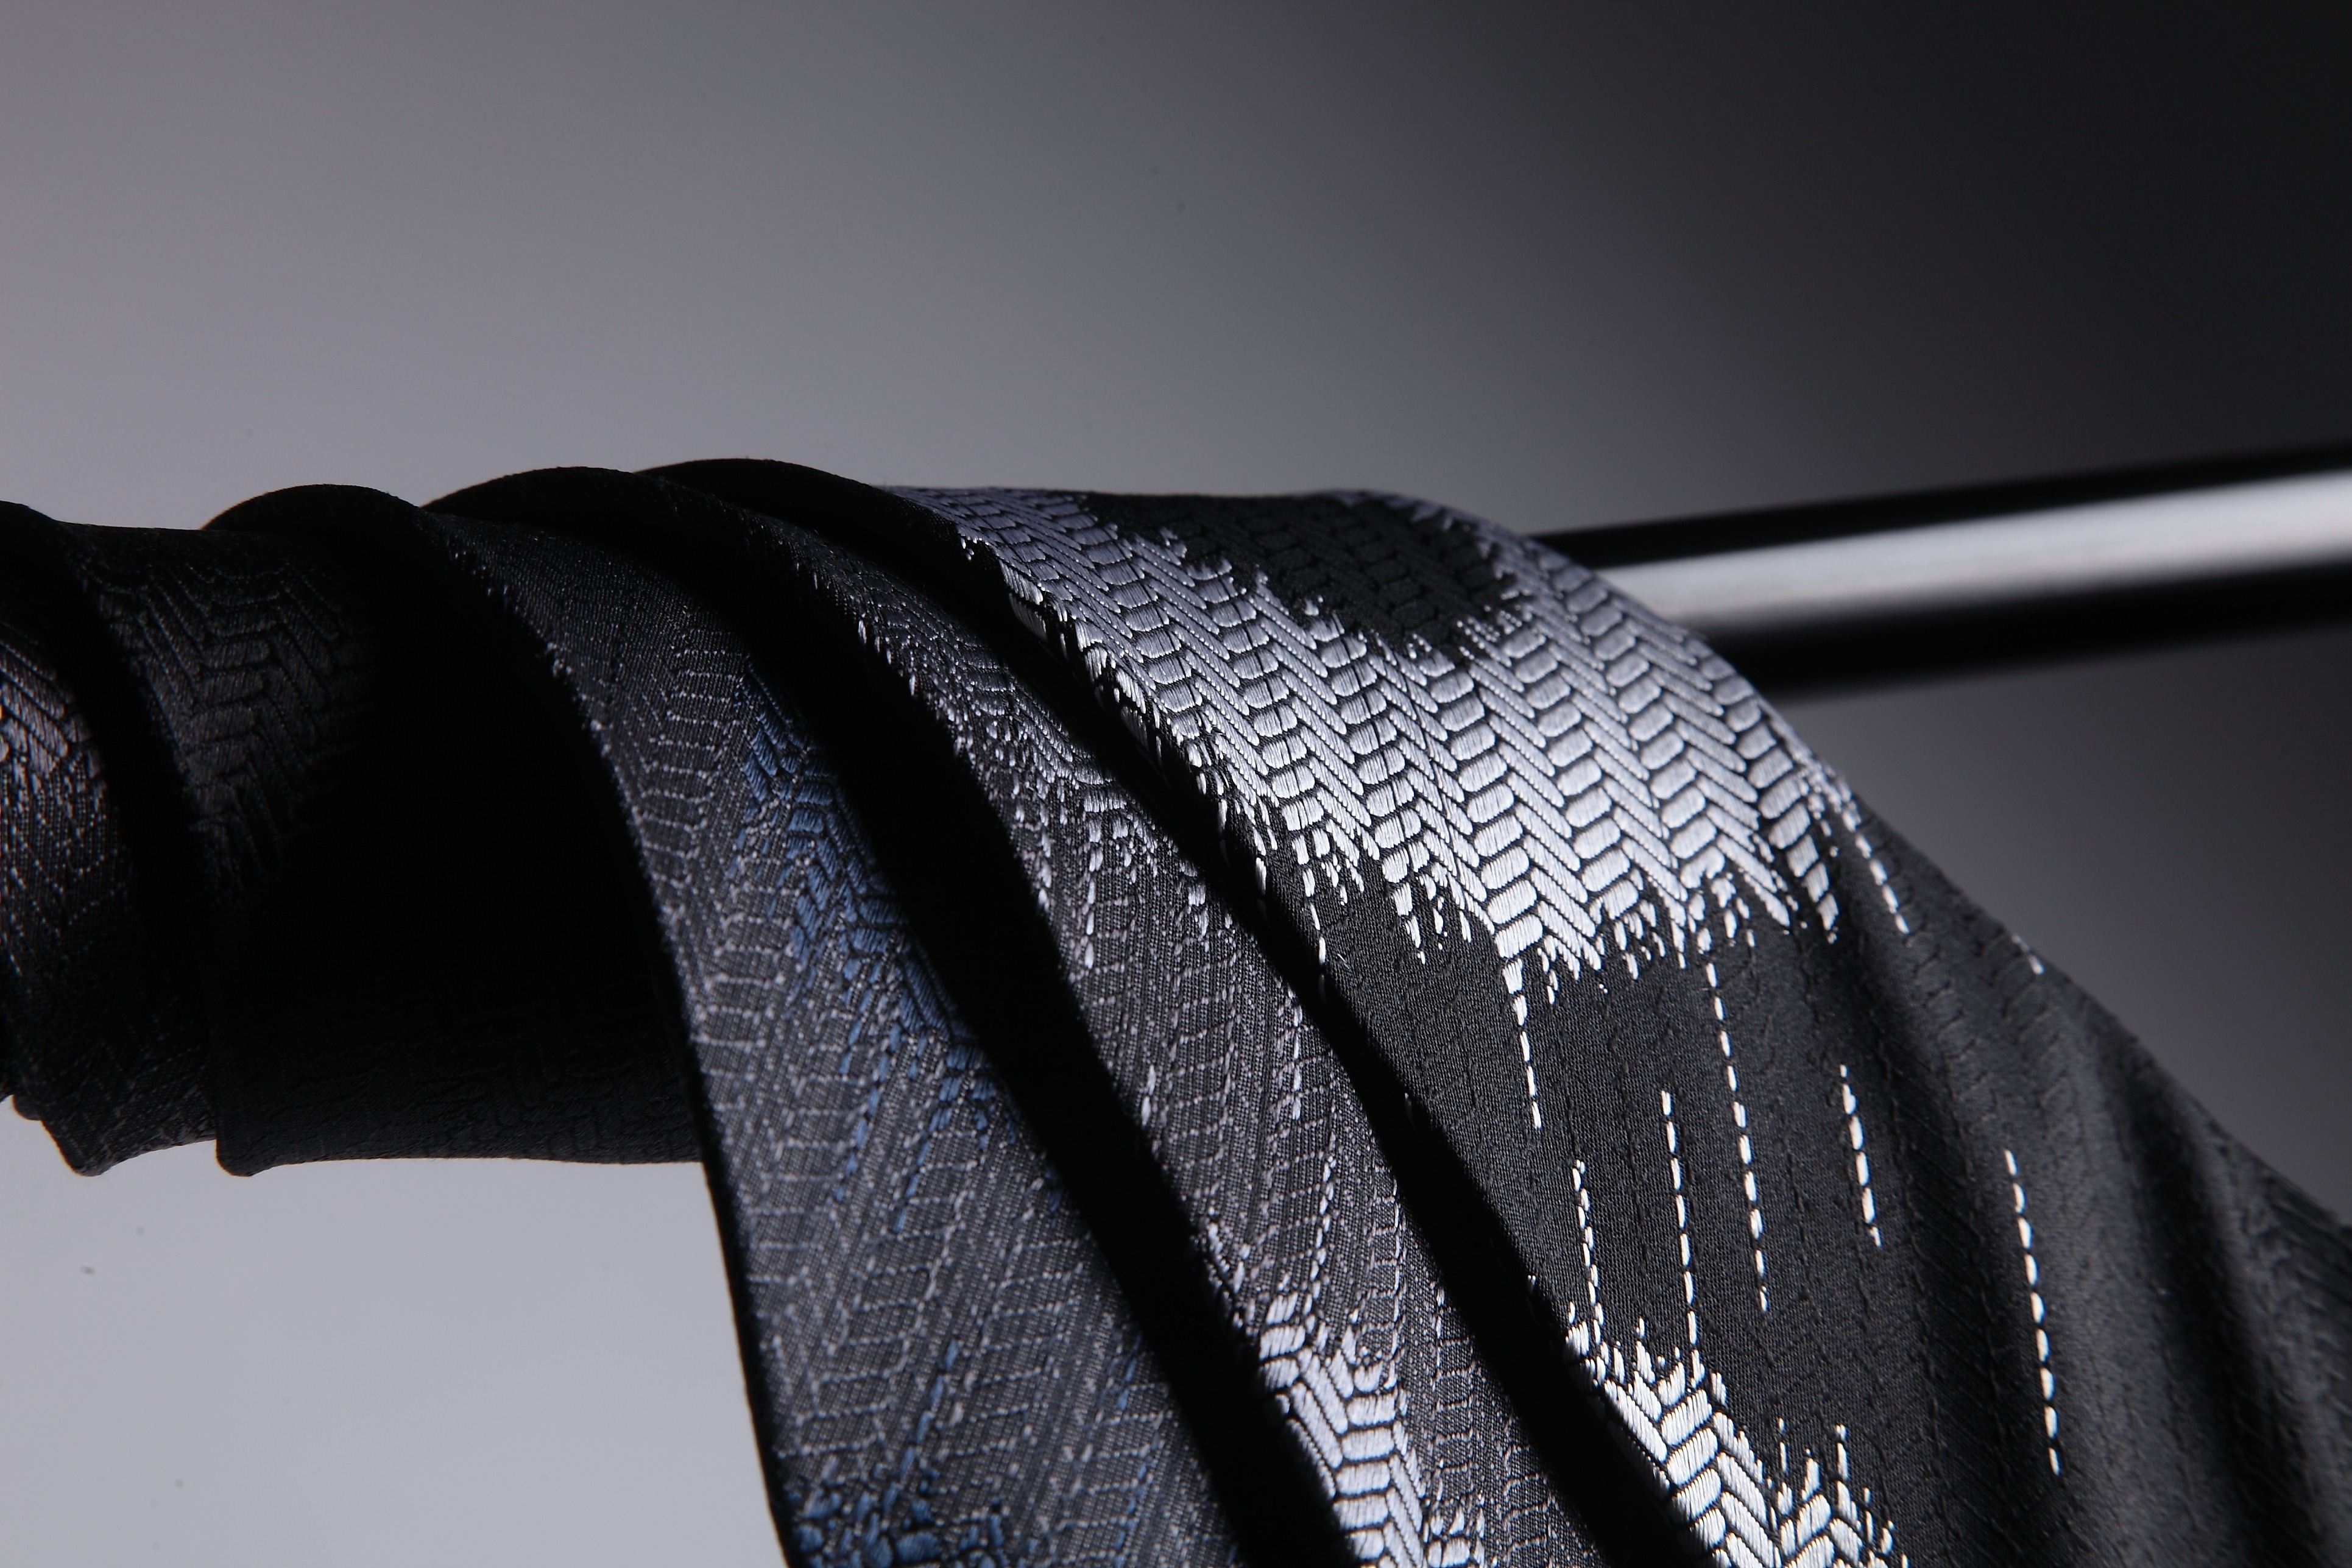
hand, pole, tie, clothing, black, arm, outerwear, silk, light and shadow, necktie, fashion accessory, the darkened